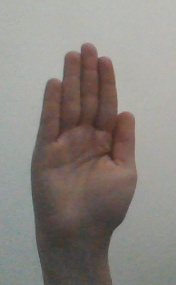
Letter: seen